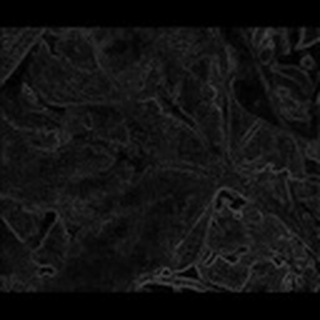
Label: cotton_bacterial_blight